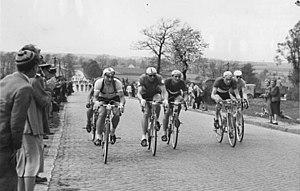
La Course de la Paix est une épreuve cycliste à étapes, créée en 1948. Organisée par les quotidiens des partis communistes polonais Trybuna Ludu et tchécoslovaque Rudé Právo, la course se dispute jusqu'en 1951 entre Varsovie et Prague. En 1952, le journal Neues Deutschland, organe du Parti socialiste unifié d'Allemagne se joint à l'organisation. Désormais, la Course de la Paix alterne ses départs et ses arrivées entre les trois capitales, Berlin, Prague et Varsovie. Cette organisation dure jusqu'en 1984. En 1985 et 1986, les soviétiques sont associés à l'organisation de la course : le quotidien la Pravda devient coorganisateur et les départs sont donnés de Moscou puis de Kiev. Elle reprend en 1987 son parcours traditionnel, entre Berlin, Prague et Varsovie, et célèbre son 40ᵉ anniversaire en réunissant au départ de Berlin 156 coureurs répartis en 26 équipes venues de 3 continents. C'est son apogée. La première page du règlement de la Course de la Paix définit l'objectif de l'épreuve :